Kai Harada

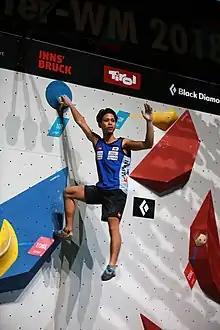
Climbing World Championships 2018 Boulder Final Harada (BT0A9215)

Kai Harada (原田 海 "Harada Kai"; born May 10, 1999) is a Japanese competition boulderer.